List of diplomatic missions in Hungary

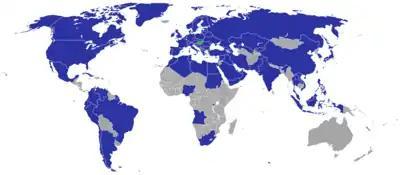
Map of diplomatic missions in Hungary

This article lists diplomatic missions resident in Hungary. At present, the capital city of Budapest hosts 92 embassies. Several other countries have honorary consuls to provide emergency services to their citizens and several countries have non-resident embassies accredited from other capitals, such as Vienna and Berlin.